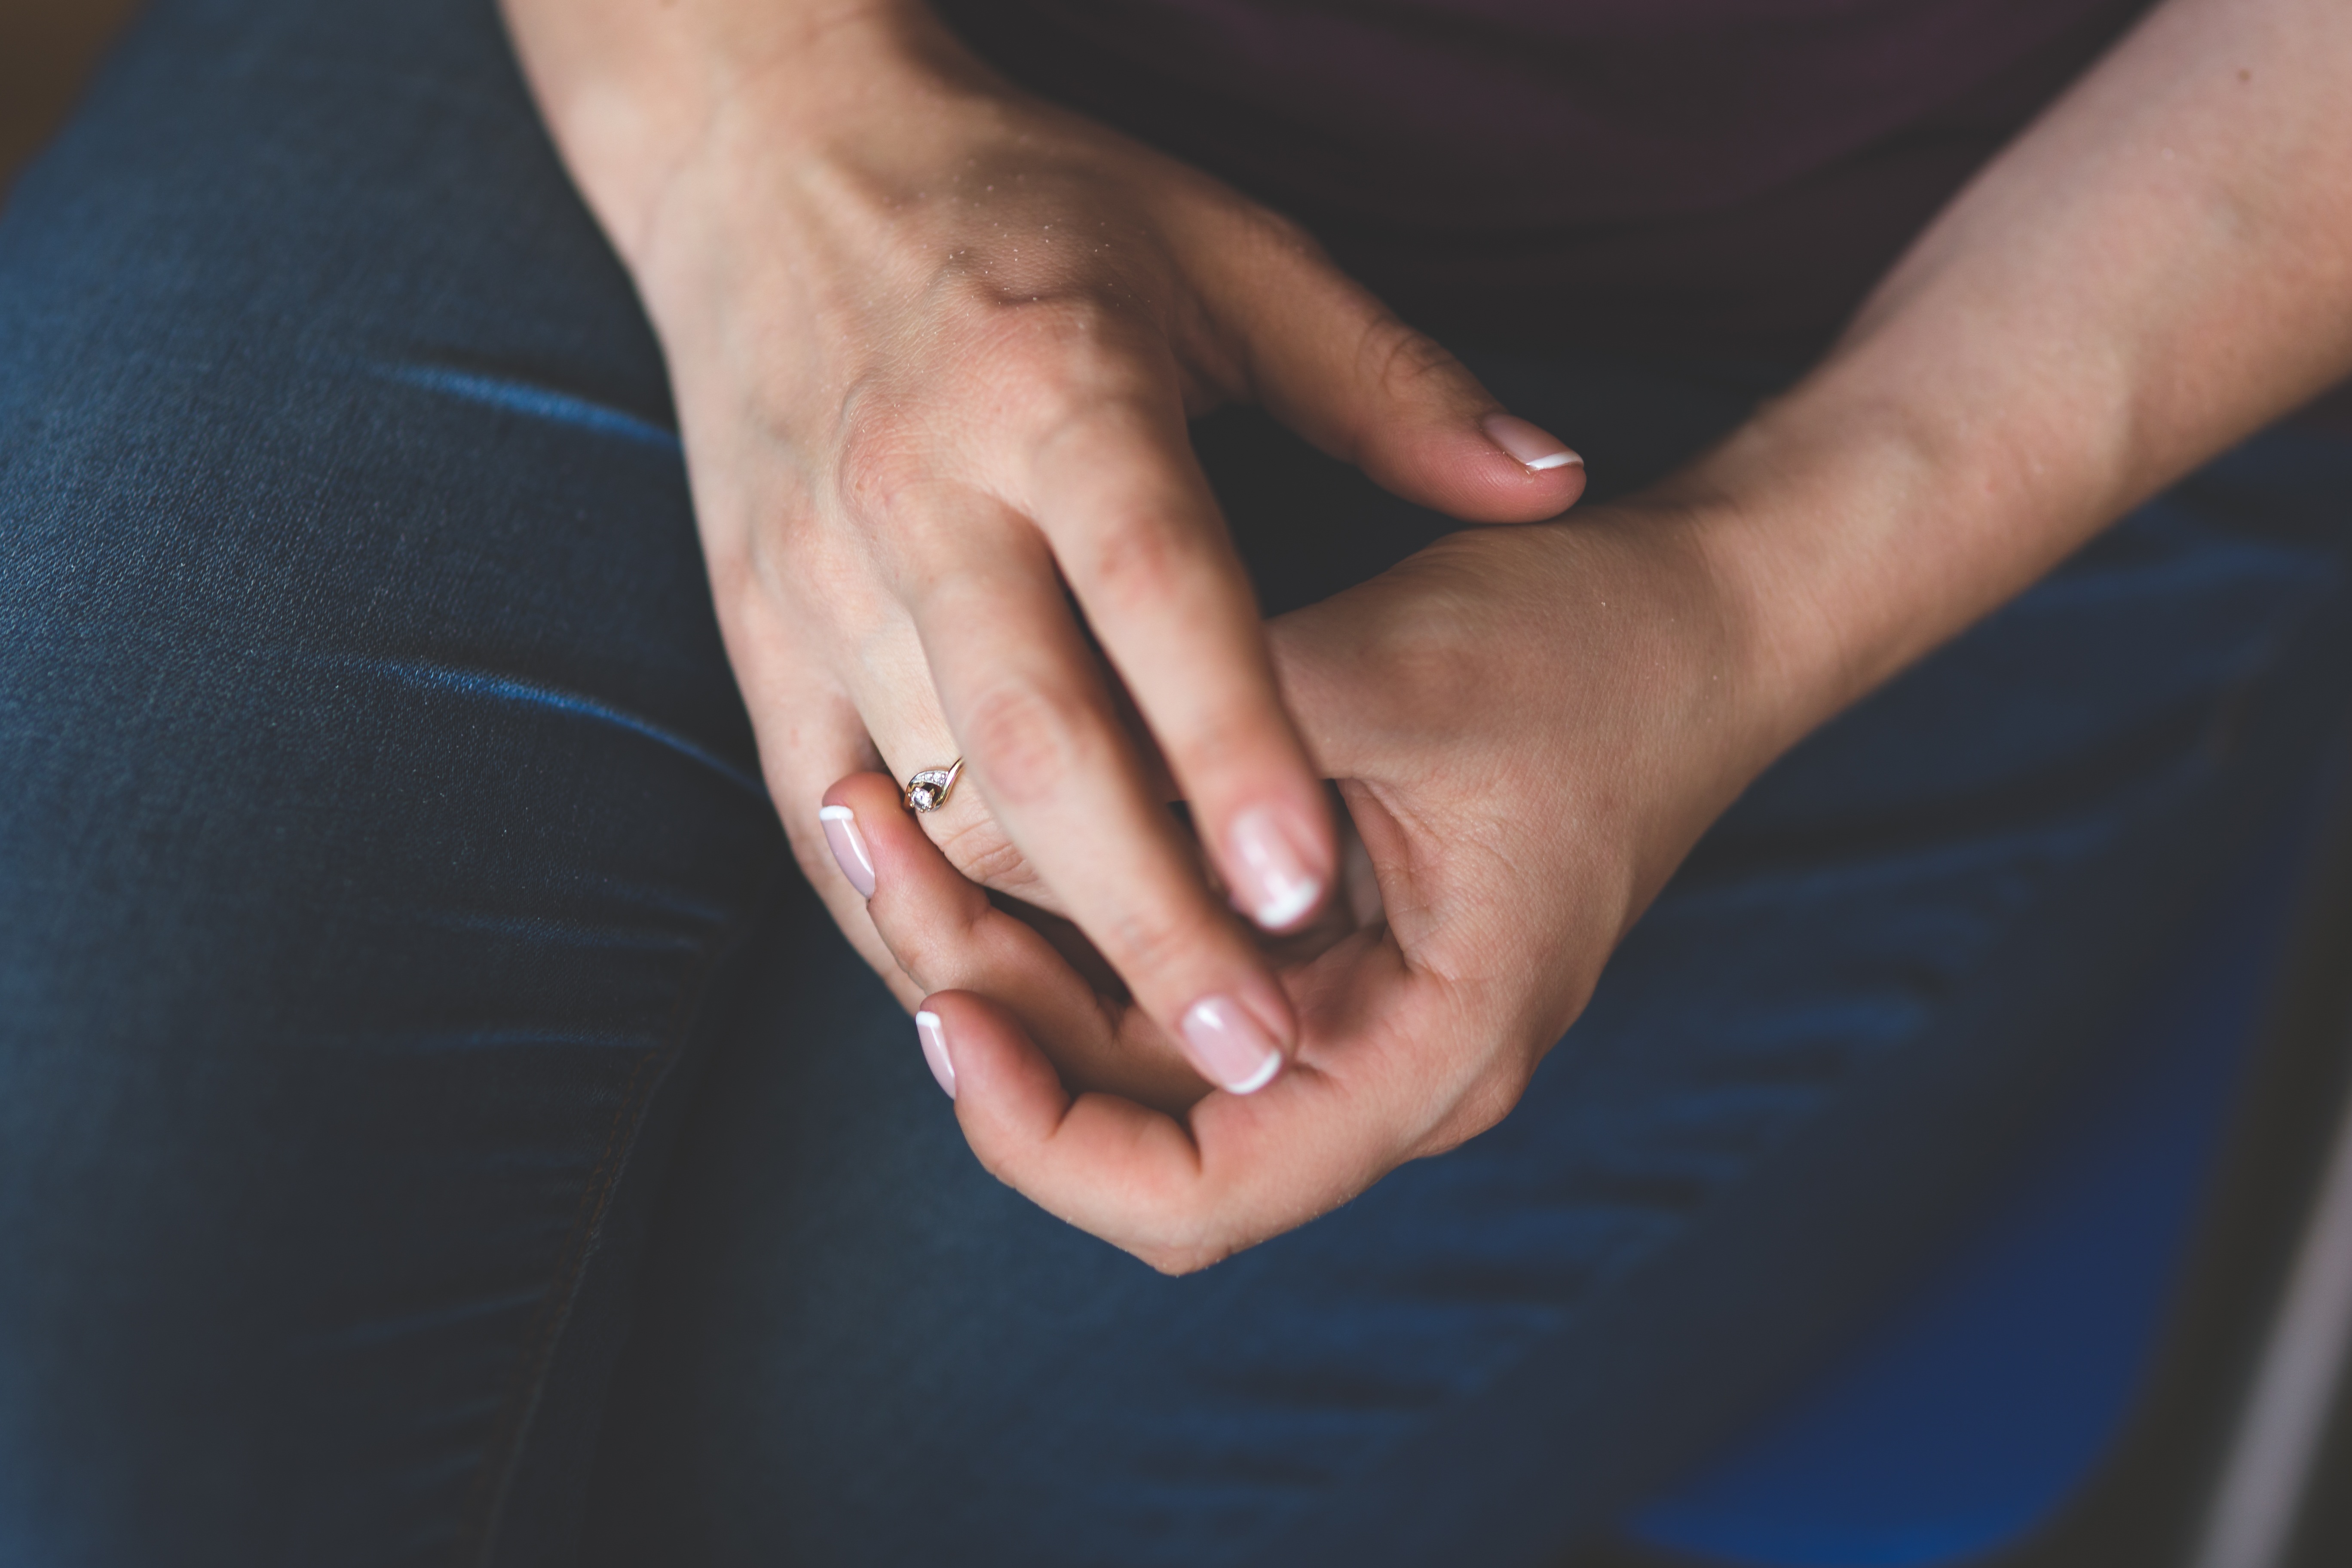
hand, man, girl, woman, ring, female, leg, finger, arm, wedding, engagement, holding hands, close up, human body, hands, fingers, silver, diamond, interaction, sense